Susan Tyrrell

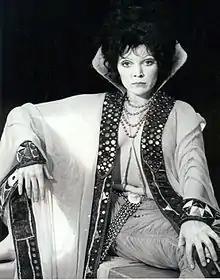
Publicity still for "Camino Real", 1970

Susan Tyrrell (born Susan Jillian Creamer; March 18, 1945 – June 16, 2012) was an American character actress. Tyrrell's career began in theater in New York City in the 1960s in Broadway and off Broadway productions. Her first film was "Shoot Out" (1971). She was nominated for the Academy Award for Best Supporting Actress for her performance as Oma in John Huston's "Fat City" (1972). In 1978, Tyrrell received the Saturn Award for Best Supporting Actress for her performance in "Andy Warhol's Bad" (1977). Her "New York Times" obituary described her as "a whiskey-voiced character actress (with) talent for playing the downtrodden, outré, and grotesque."